The Holocaust in the Netherlands

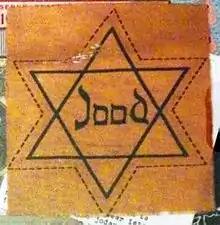
Yellow Star of David that Dutch Jews were forced to wear

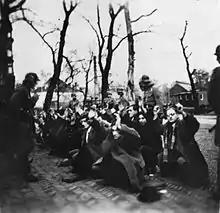
Germans arrest Jews in the Jonas Daniel Meijerplein in Amsterdam, February 1941

Jews began settling in the Netherlands from the 17th century, where they benefited from the Dutch tradition of religious tolerance, especially in Amsterdam. In 1796 and 1834, Jewish emancipation laws granted full citizenship to Dutch Jews. From the late nineteenth century until the 1930s, Dutch Jews became increasingly secularised and integrated into Dutch society. Many no longer observed Jewish religious or cultural practices or lived in Jewish communities. While Dutch society formed segments or "pillars" in the nineteenth and twentieth centuries, the Jews were not a separate pillar, but rather tended to be affiliated with existing pillars.